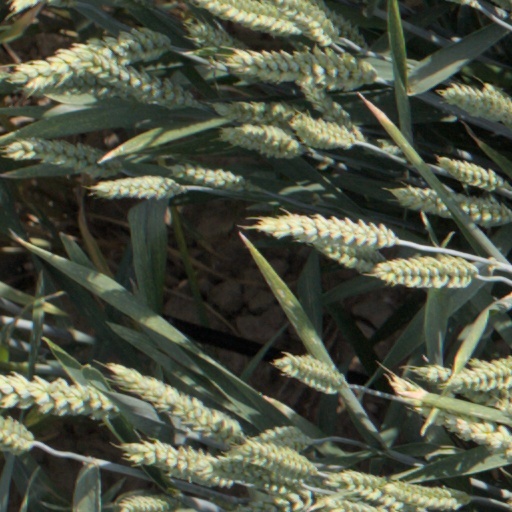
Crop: wheat